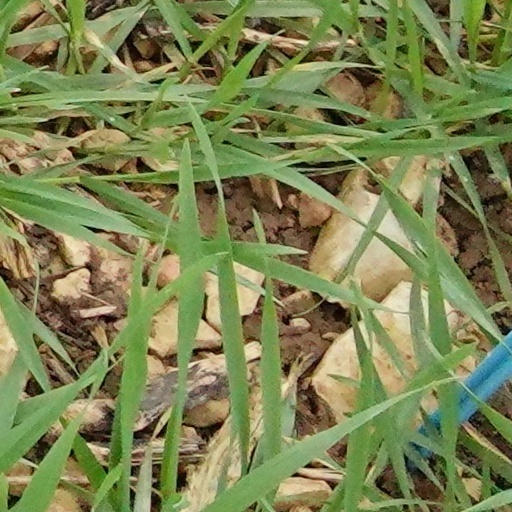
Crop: wheat